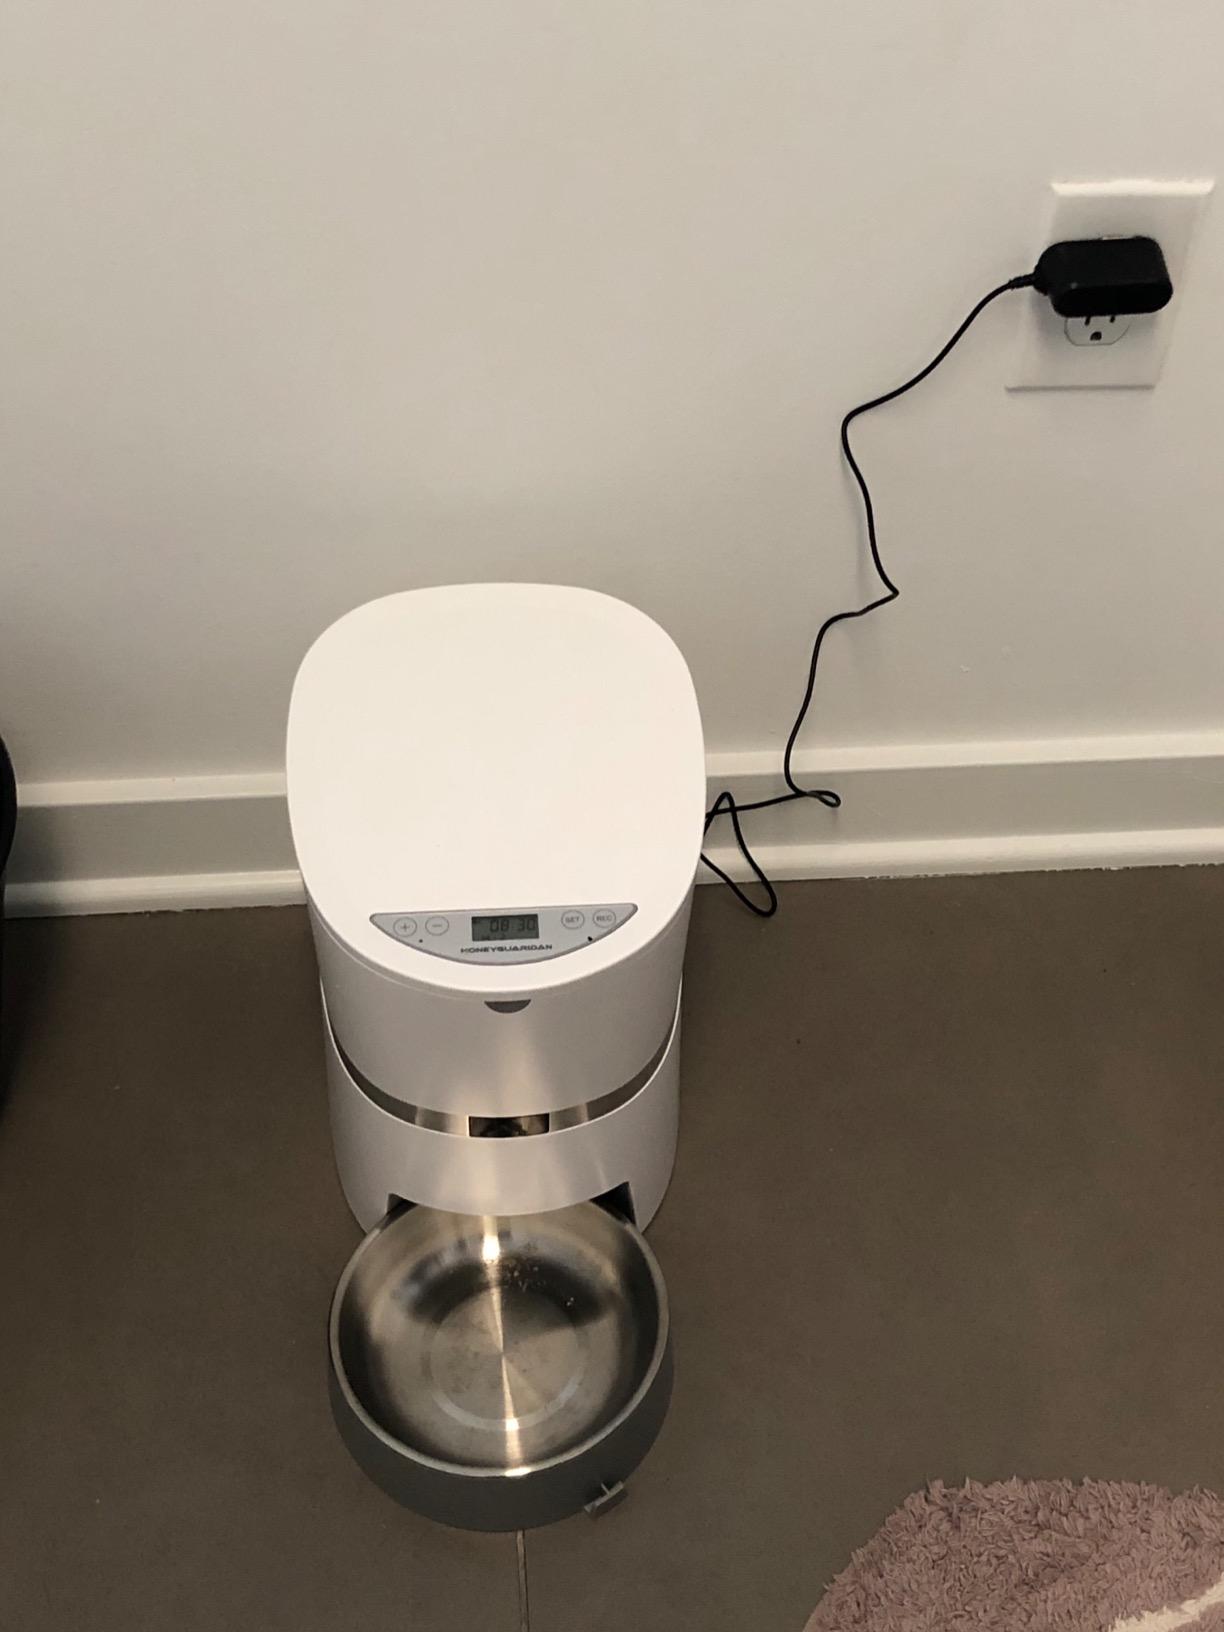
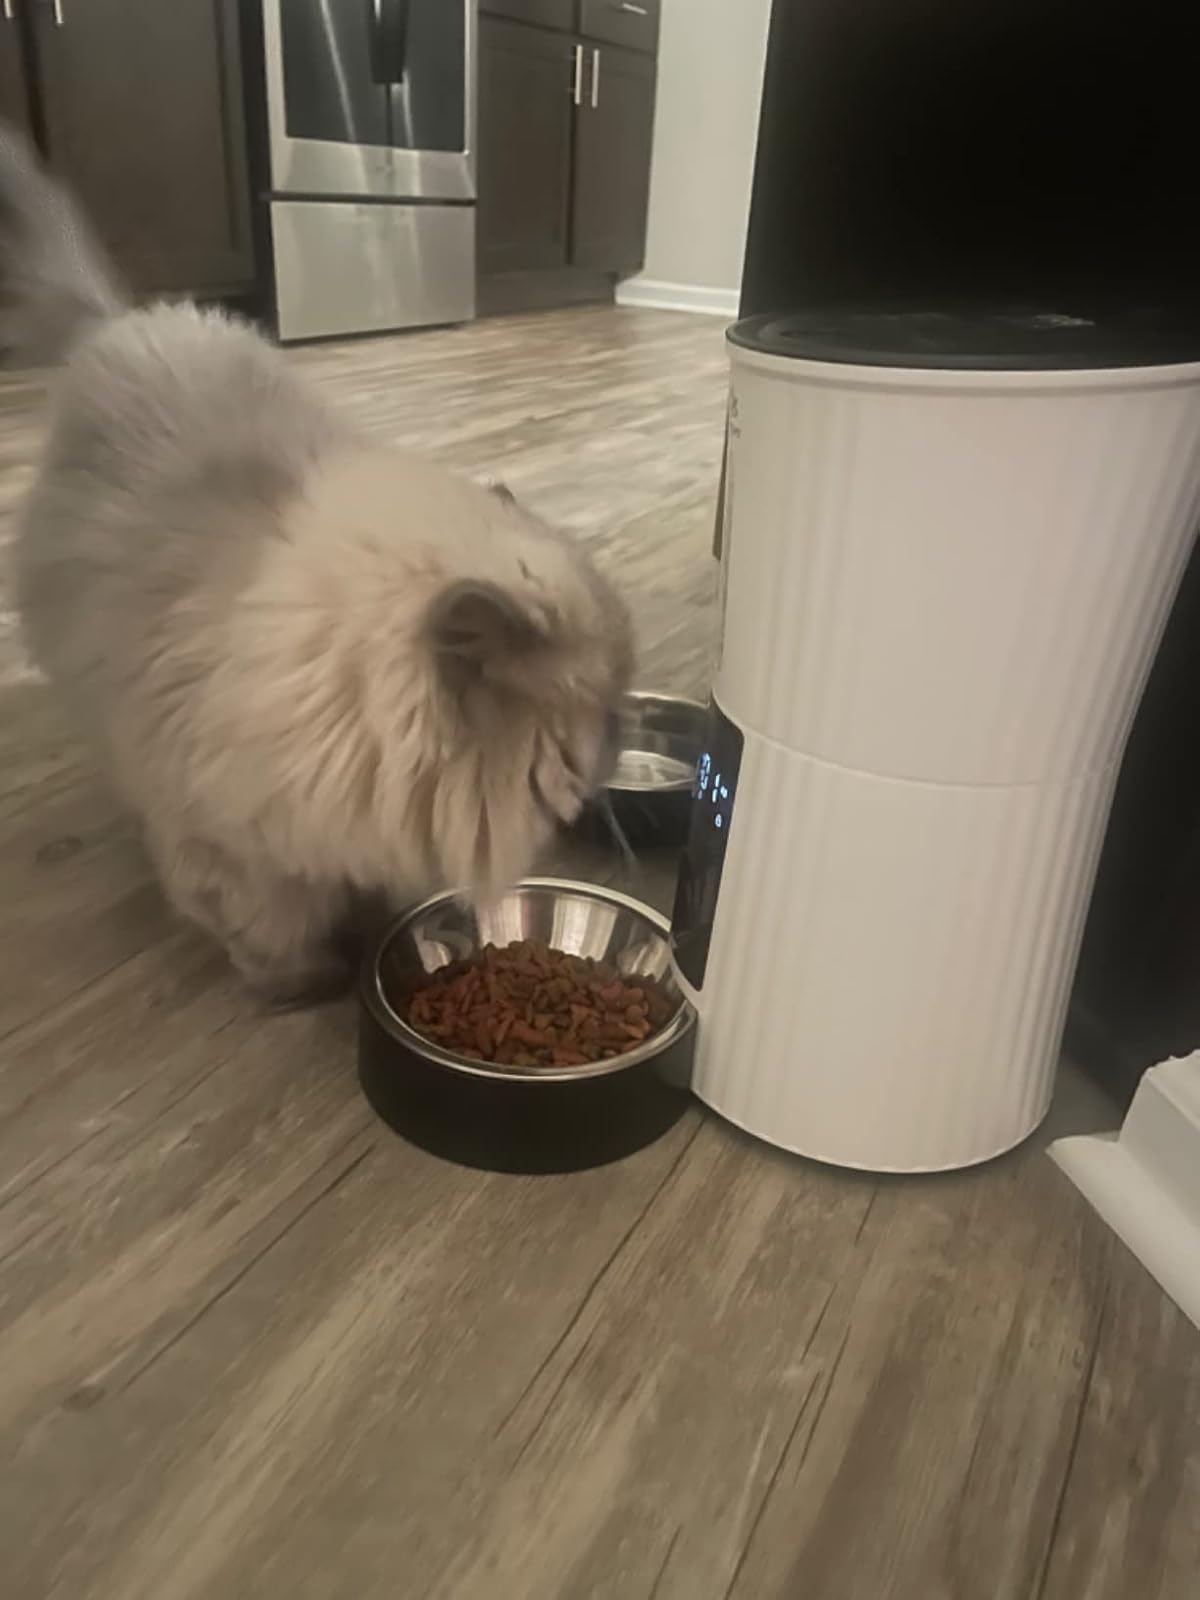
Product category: items_feeder
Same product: no